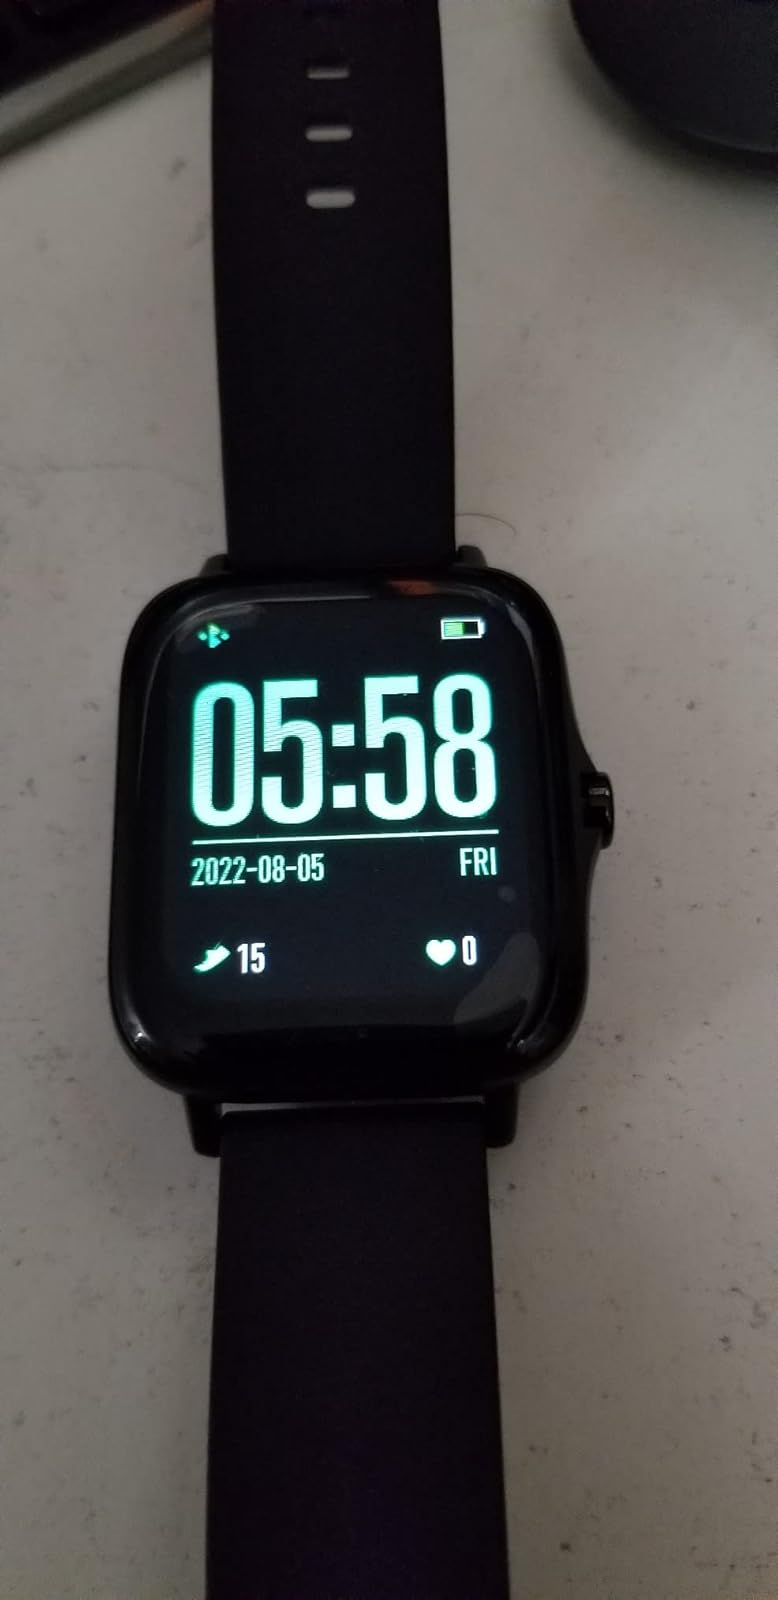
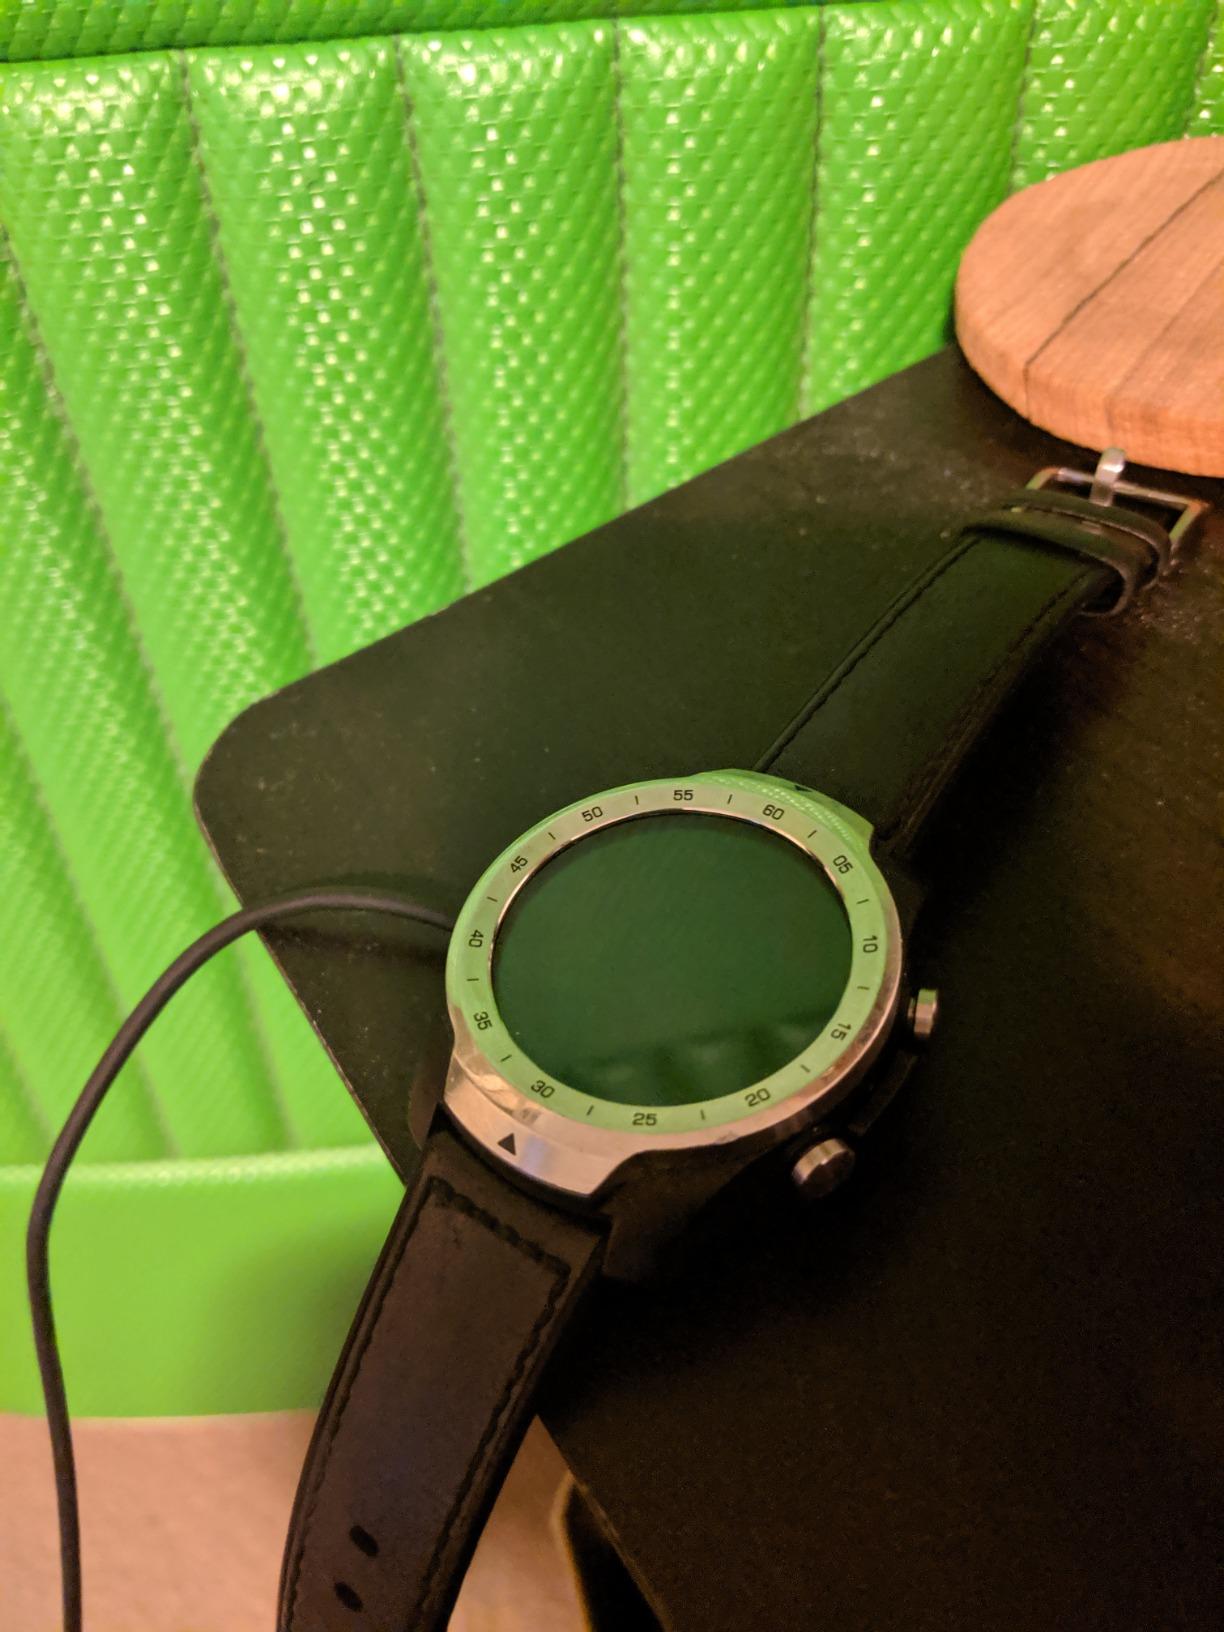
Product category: smartwatch
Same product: no